Hippodamia (daughter of Oenomaus)

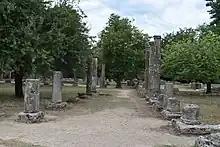
Part of the Altis within Ancient Greece, these pillars were made of local stones, such as limestone.

Hippodamia's father, King Oenomaus of Pisa, was fearful of a prophecy that claimed he would be killed by his son-in-law. So when suitors arrived, he told them they could marry his daughter only if they defeated him in a chariot race, and if they lost, they would be executed. Eighteen suitors of Hippodamia had perished in this way, and Oenamaus had affixed their heads to the wooden columns of his palace. Pausanias was shown what was purported to be the last standing column in the late second century CE; the same author mentions that Pelops erected a monument in honor of all the suitors before himself, and enlists their names, which are as follows: